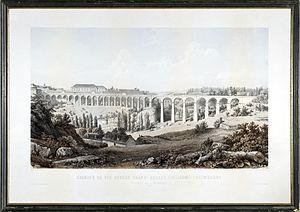
""Chemins de fer royaux grand-ducaux Guillaume-Luxembourg:Viaduc sur la Pétrusse""lithographie"